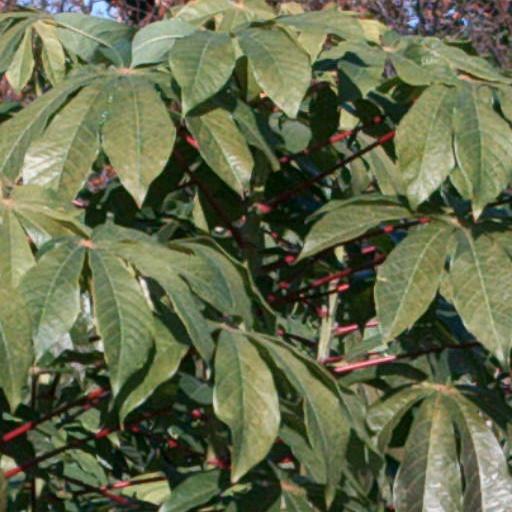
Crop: cassava